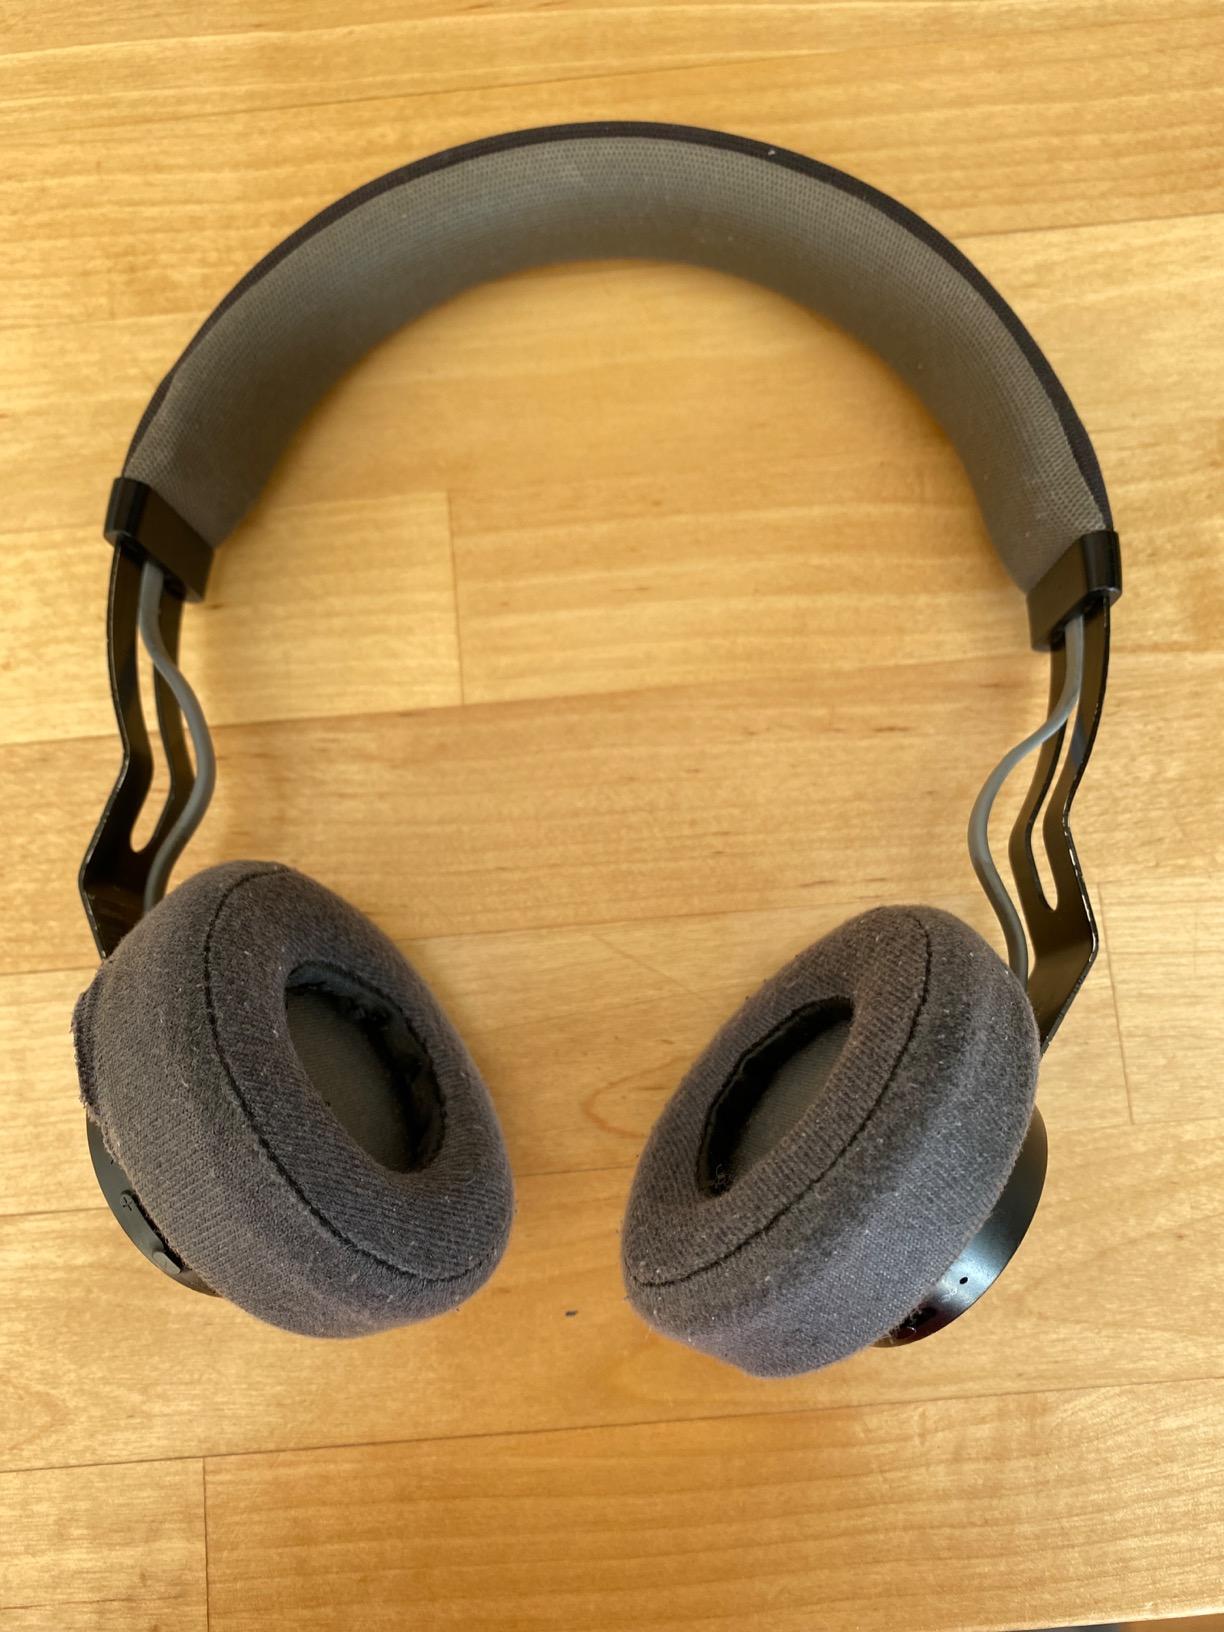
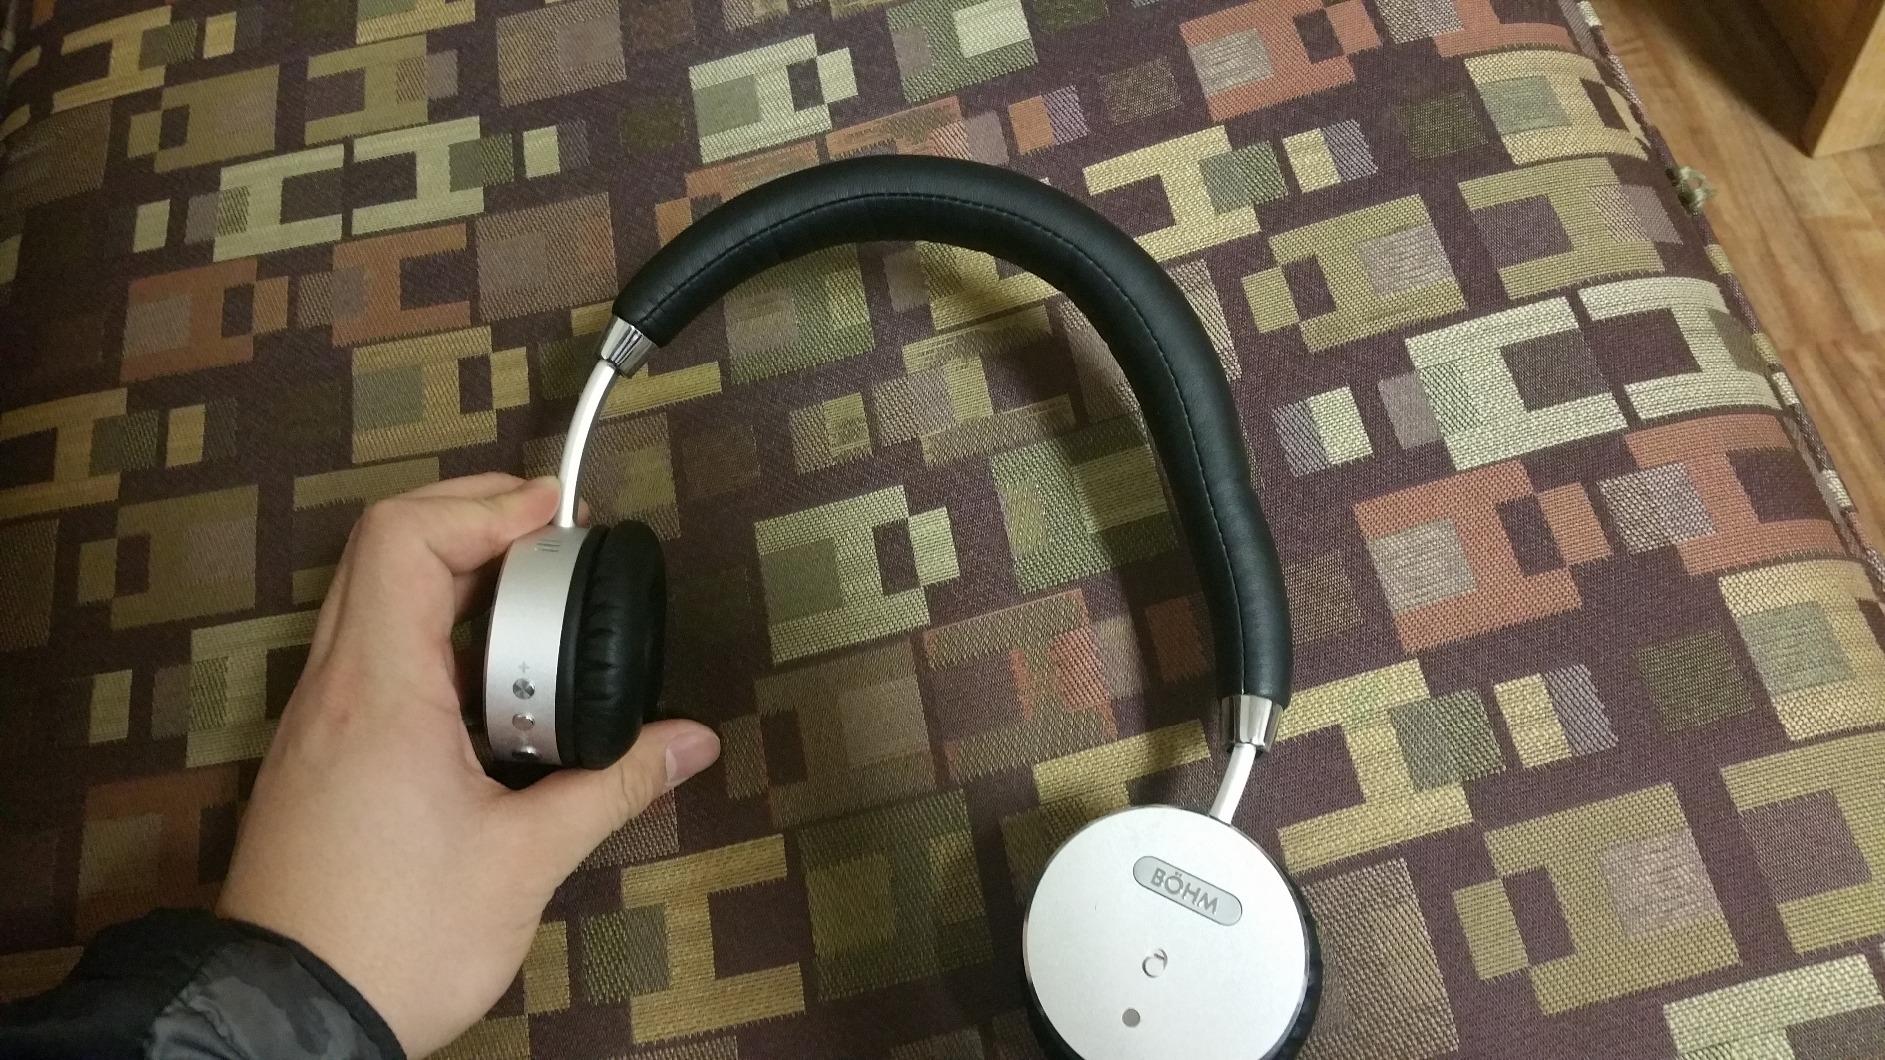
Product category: headphones
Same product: no